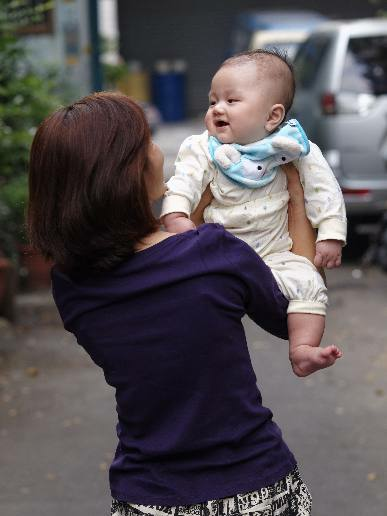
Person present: Yes